San Baudelio de Berlanga

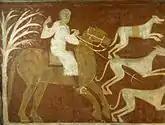

The sequence of Christ's Passion starts at the north wall with Christ's entrance into Jerusalem. Jerusalem is symbolized at the right by a structure with an open door. Above are crenelated walls with windows. Outside awaiting Christ are two boys in red and blue tunics holding olive branches in their hands. Jesus rides on the donkey side-saddle in eastern fashion, approaching from the left. He has a halo with a cross, red hair, and beard, a teal tunic and a dark blue mantle. With his right hand he blesses as he holds a palm branch in his left hand. A baby horse accompanies the donkey Jesus is riding. Behind him follow the Apostles. We can see seven full Apostles with Peter, who is depicted here with white hair and a beard, leading the group. The red-headed St. John follows him.